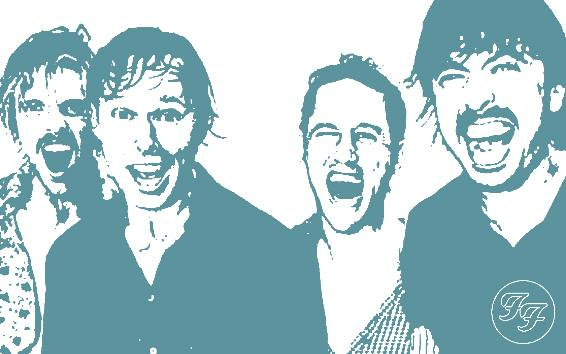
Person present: No